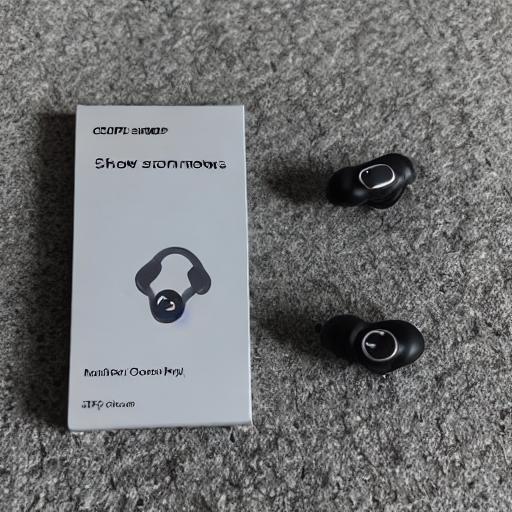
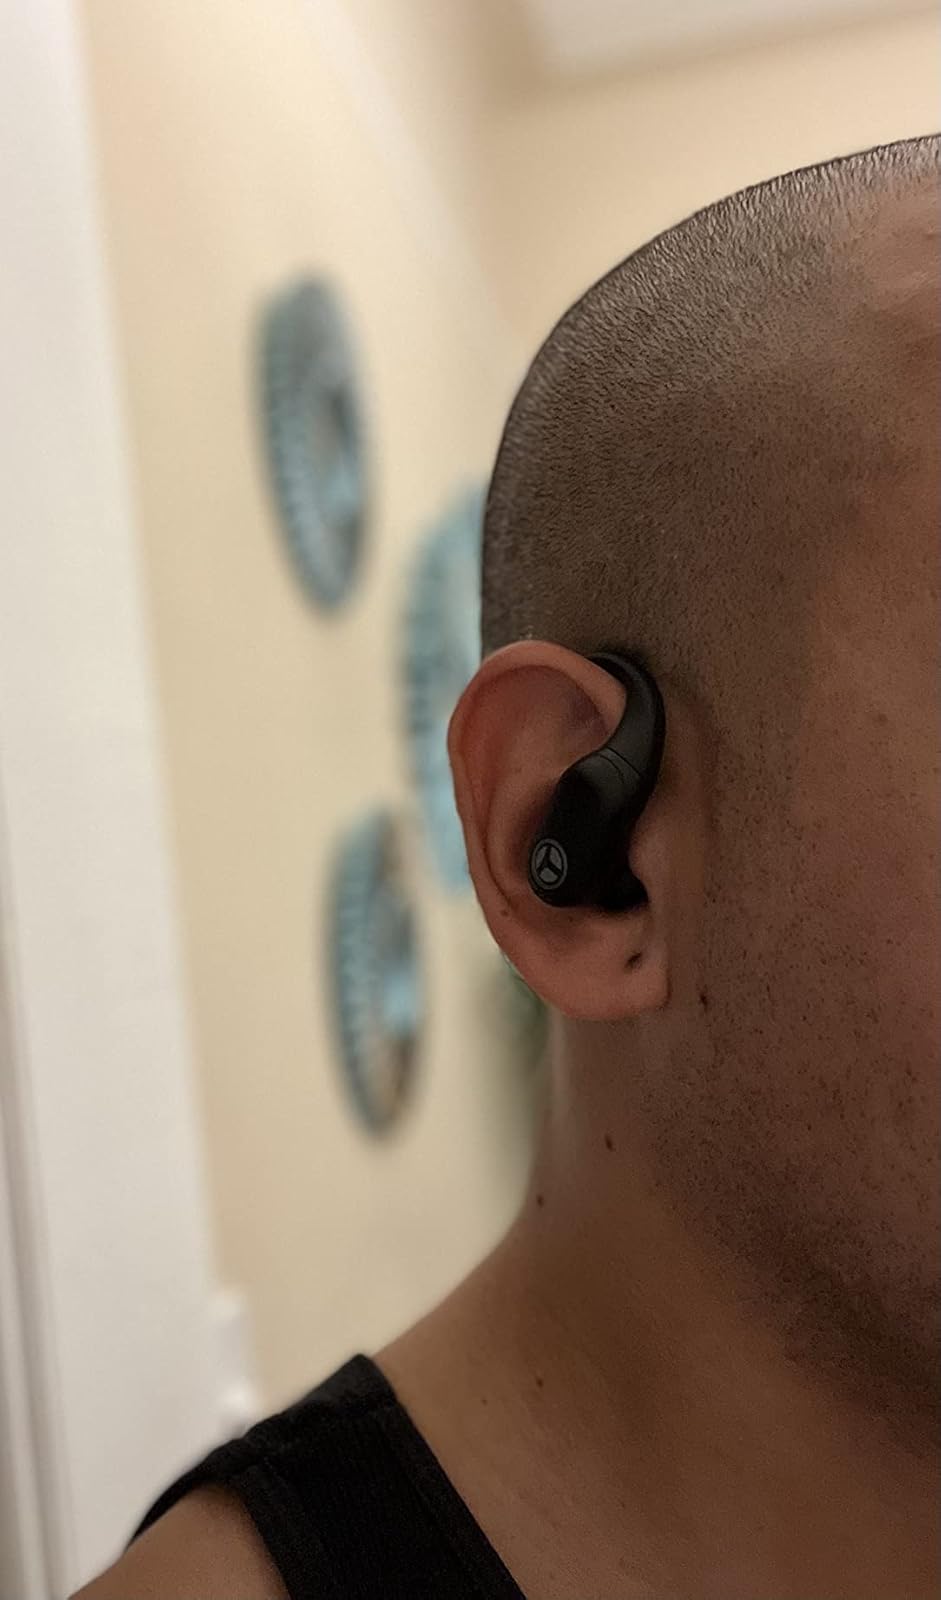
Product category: earbuds
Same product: no